Ernst Rudorff

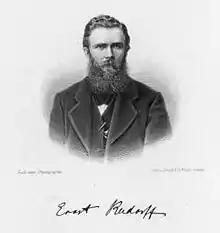

Ernst Friedrich Karl Rudorff (January 18, 1840 – December 31, 1916) was a German composer and music teacher, also a founder of the nature protection movement ""Heimatschutz"".